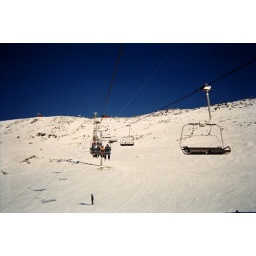
sitting in the chair lift, you slowly realise that there aren't any trees around you, bordering the runs...